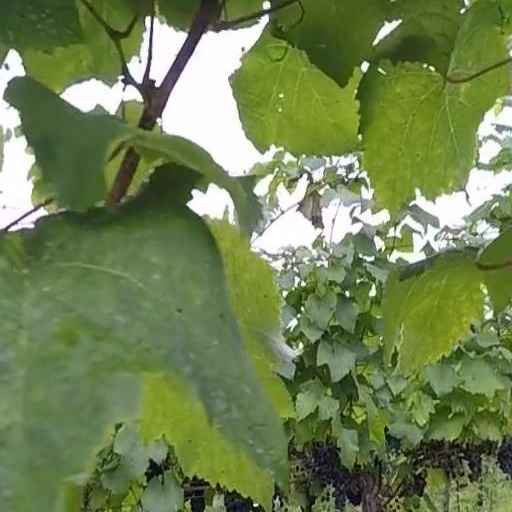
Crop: grape